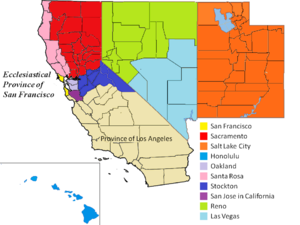
L'archidiocèse de San Francisco a été érigé canoniquement le 29 juillet 1853 par le pape Pie IX. Il couvre le territoire de la ville et du comté de San Francisco ainsi que celui des comtés Marin et San Mateo. Son évêque siège à la cathédrale Sainte-Marie de l'Assomption.
Les juridictions catholiques des États-Unis sont au nombre de 197, reparties en